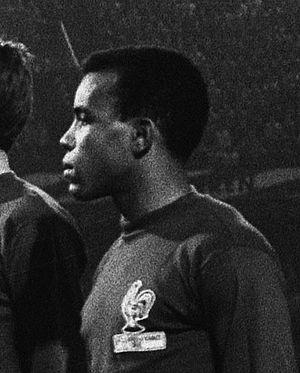
Paul Chillan est un footballeur français né le 17 décembre 1935 à La Trinité.